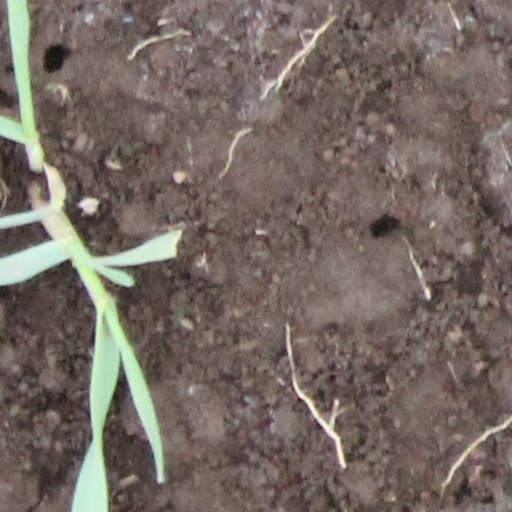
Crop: wheat